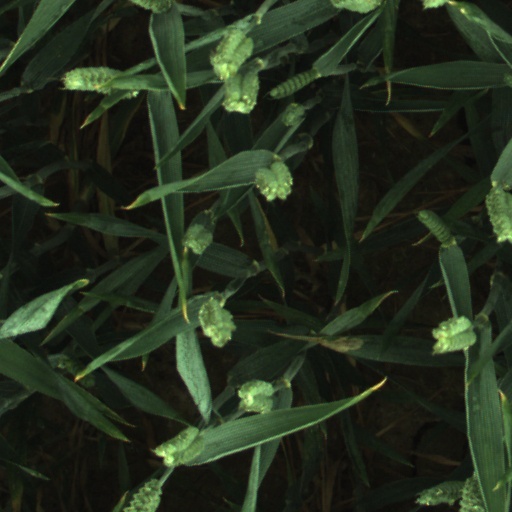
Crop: wheat